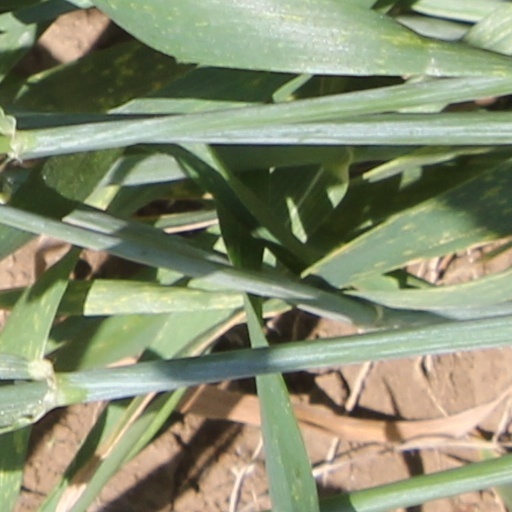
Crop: wheat